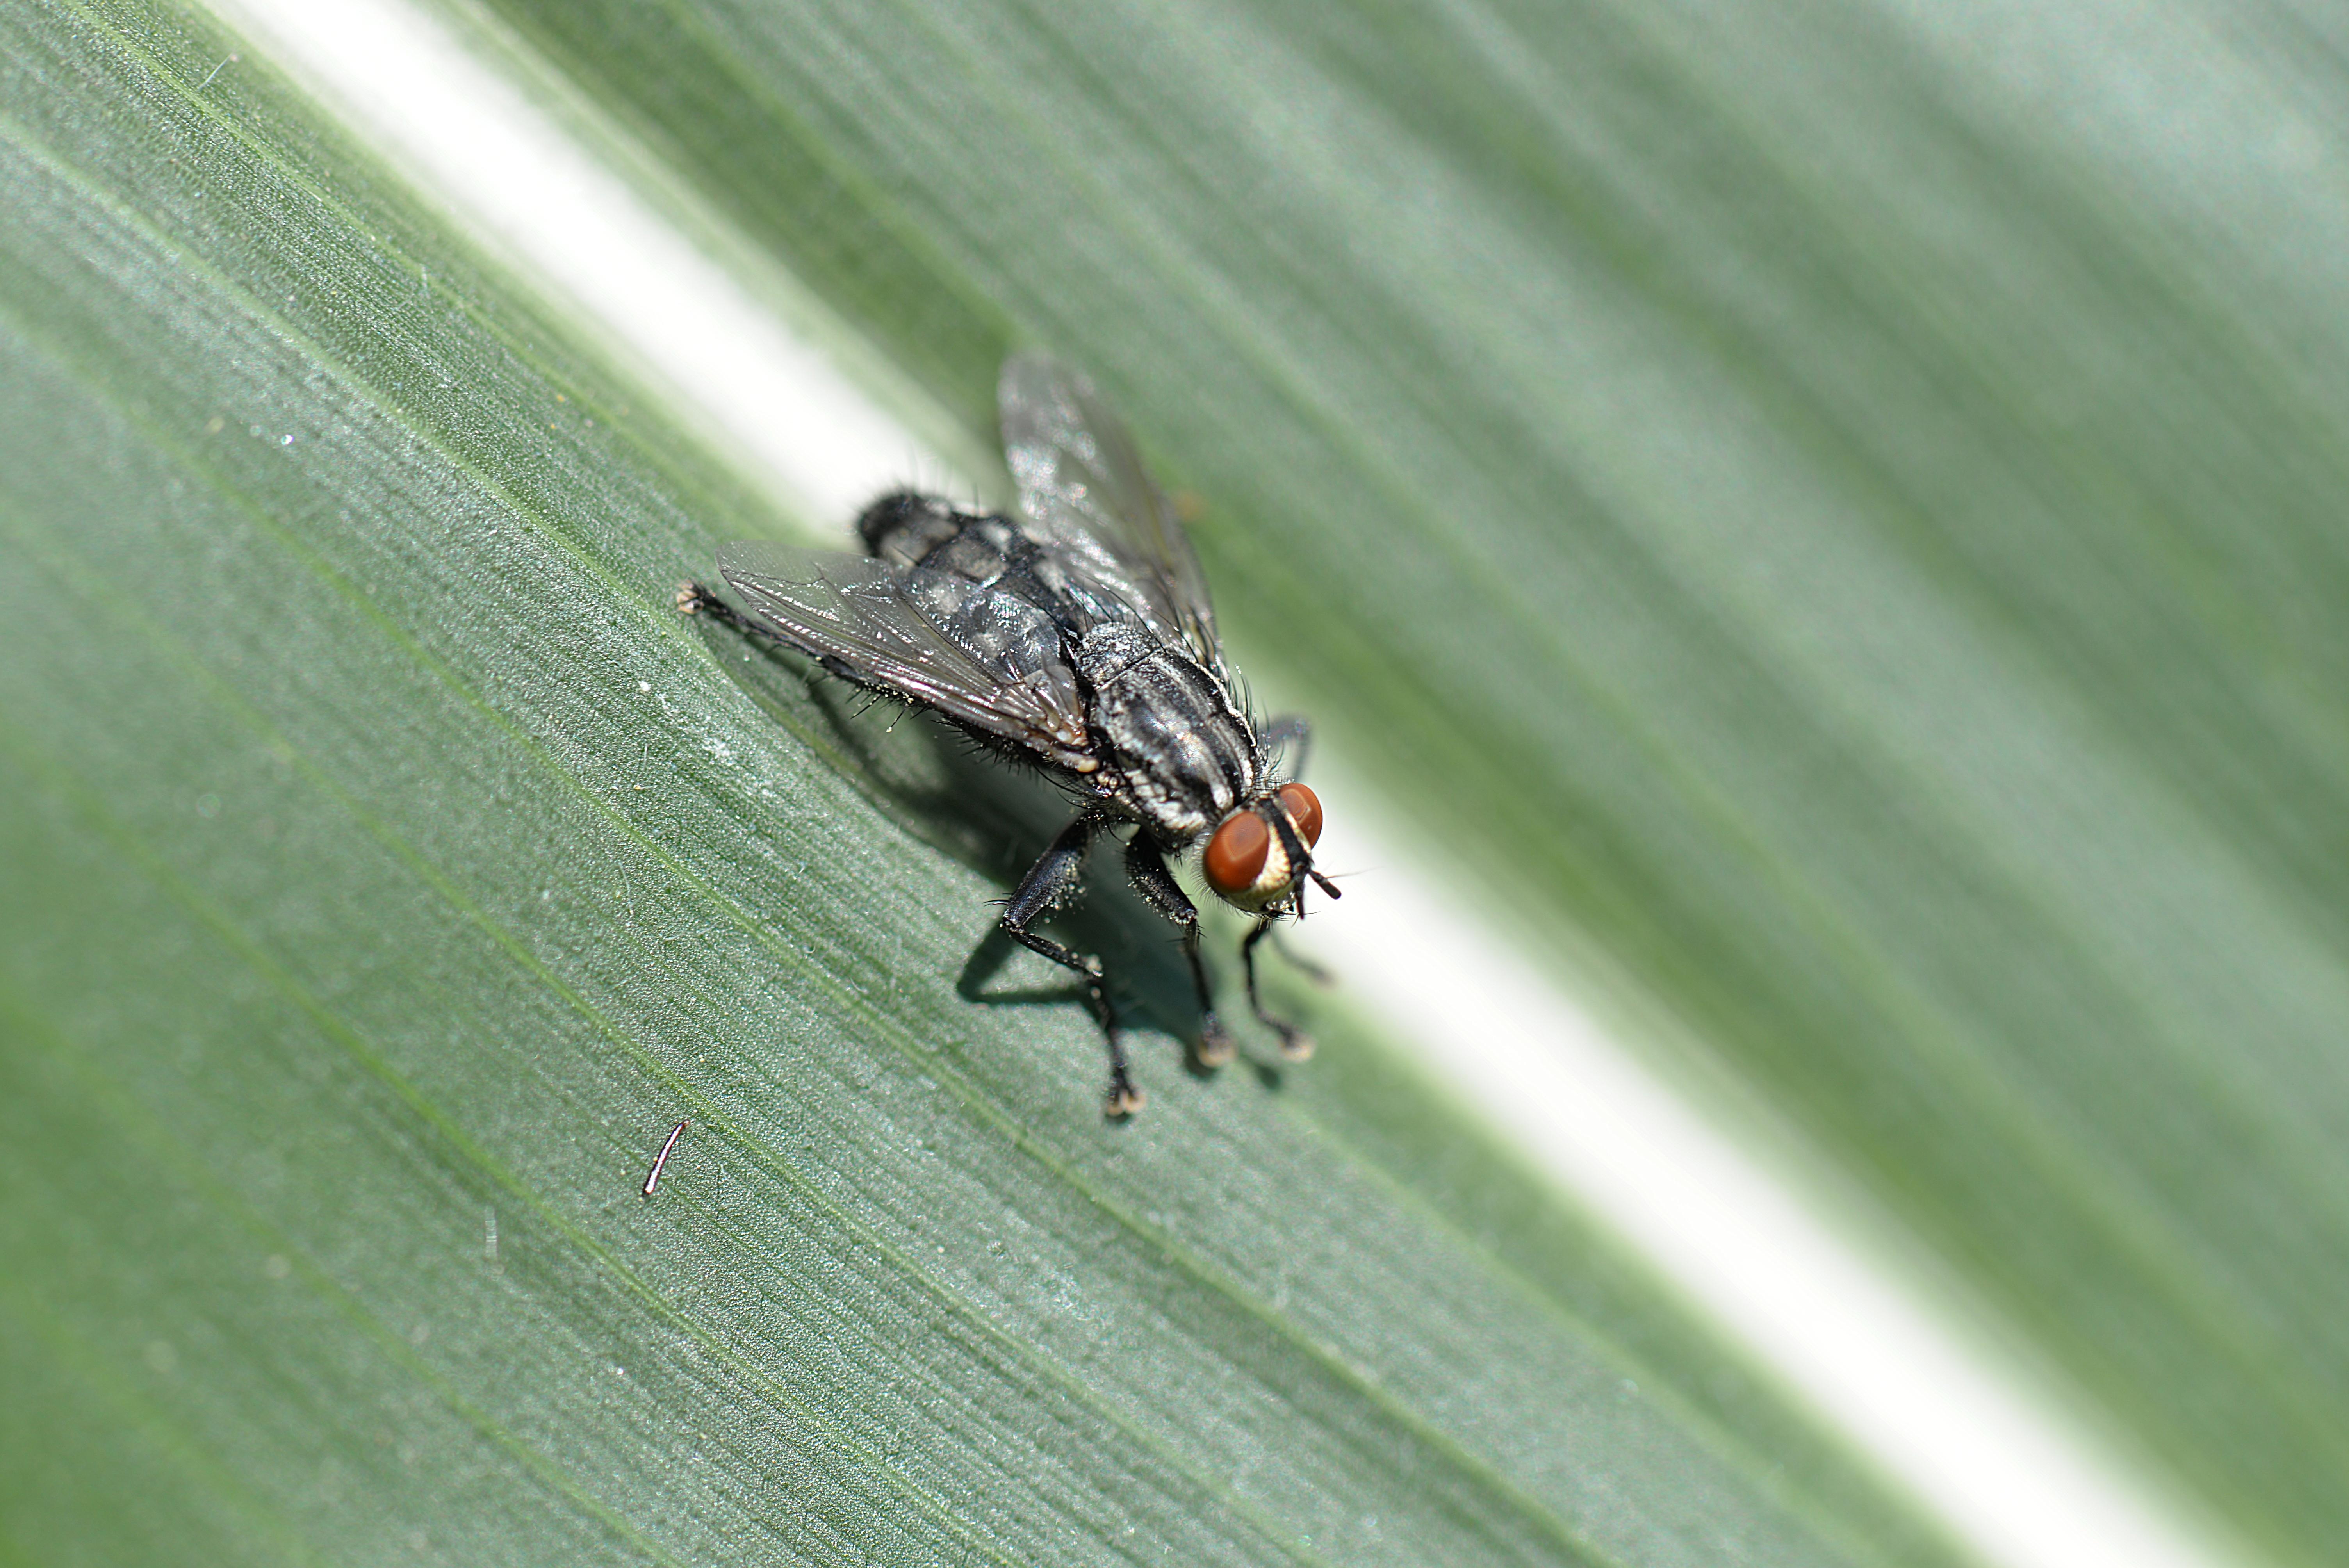
nature, photography, leaf, fly, green, insect, macro, fauna, invertebrate, close up, pest, beetle, macro photography, arthropod, leaf beetle, true bugs